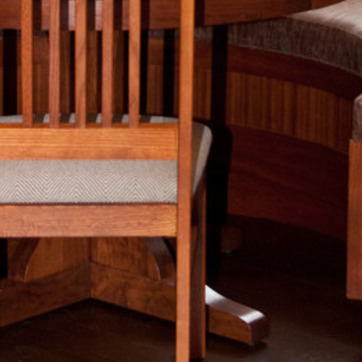
Material: wood